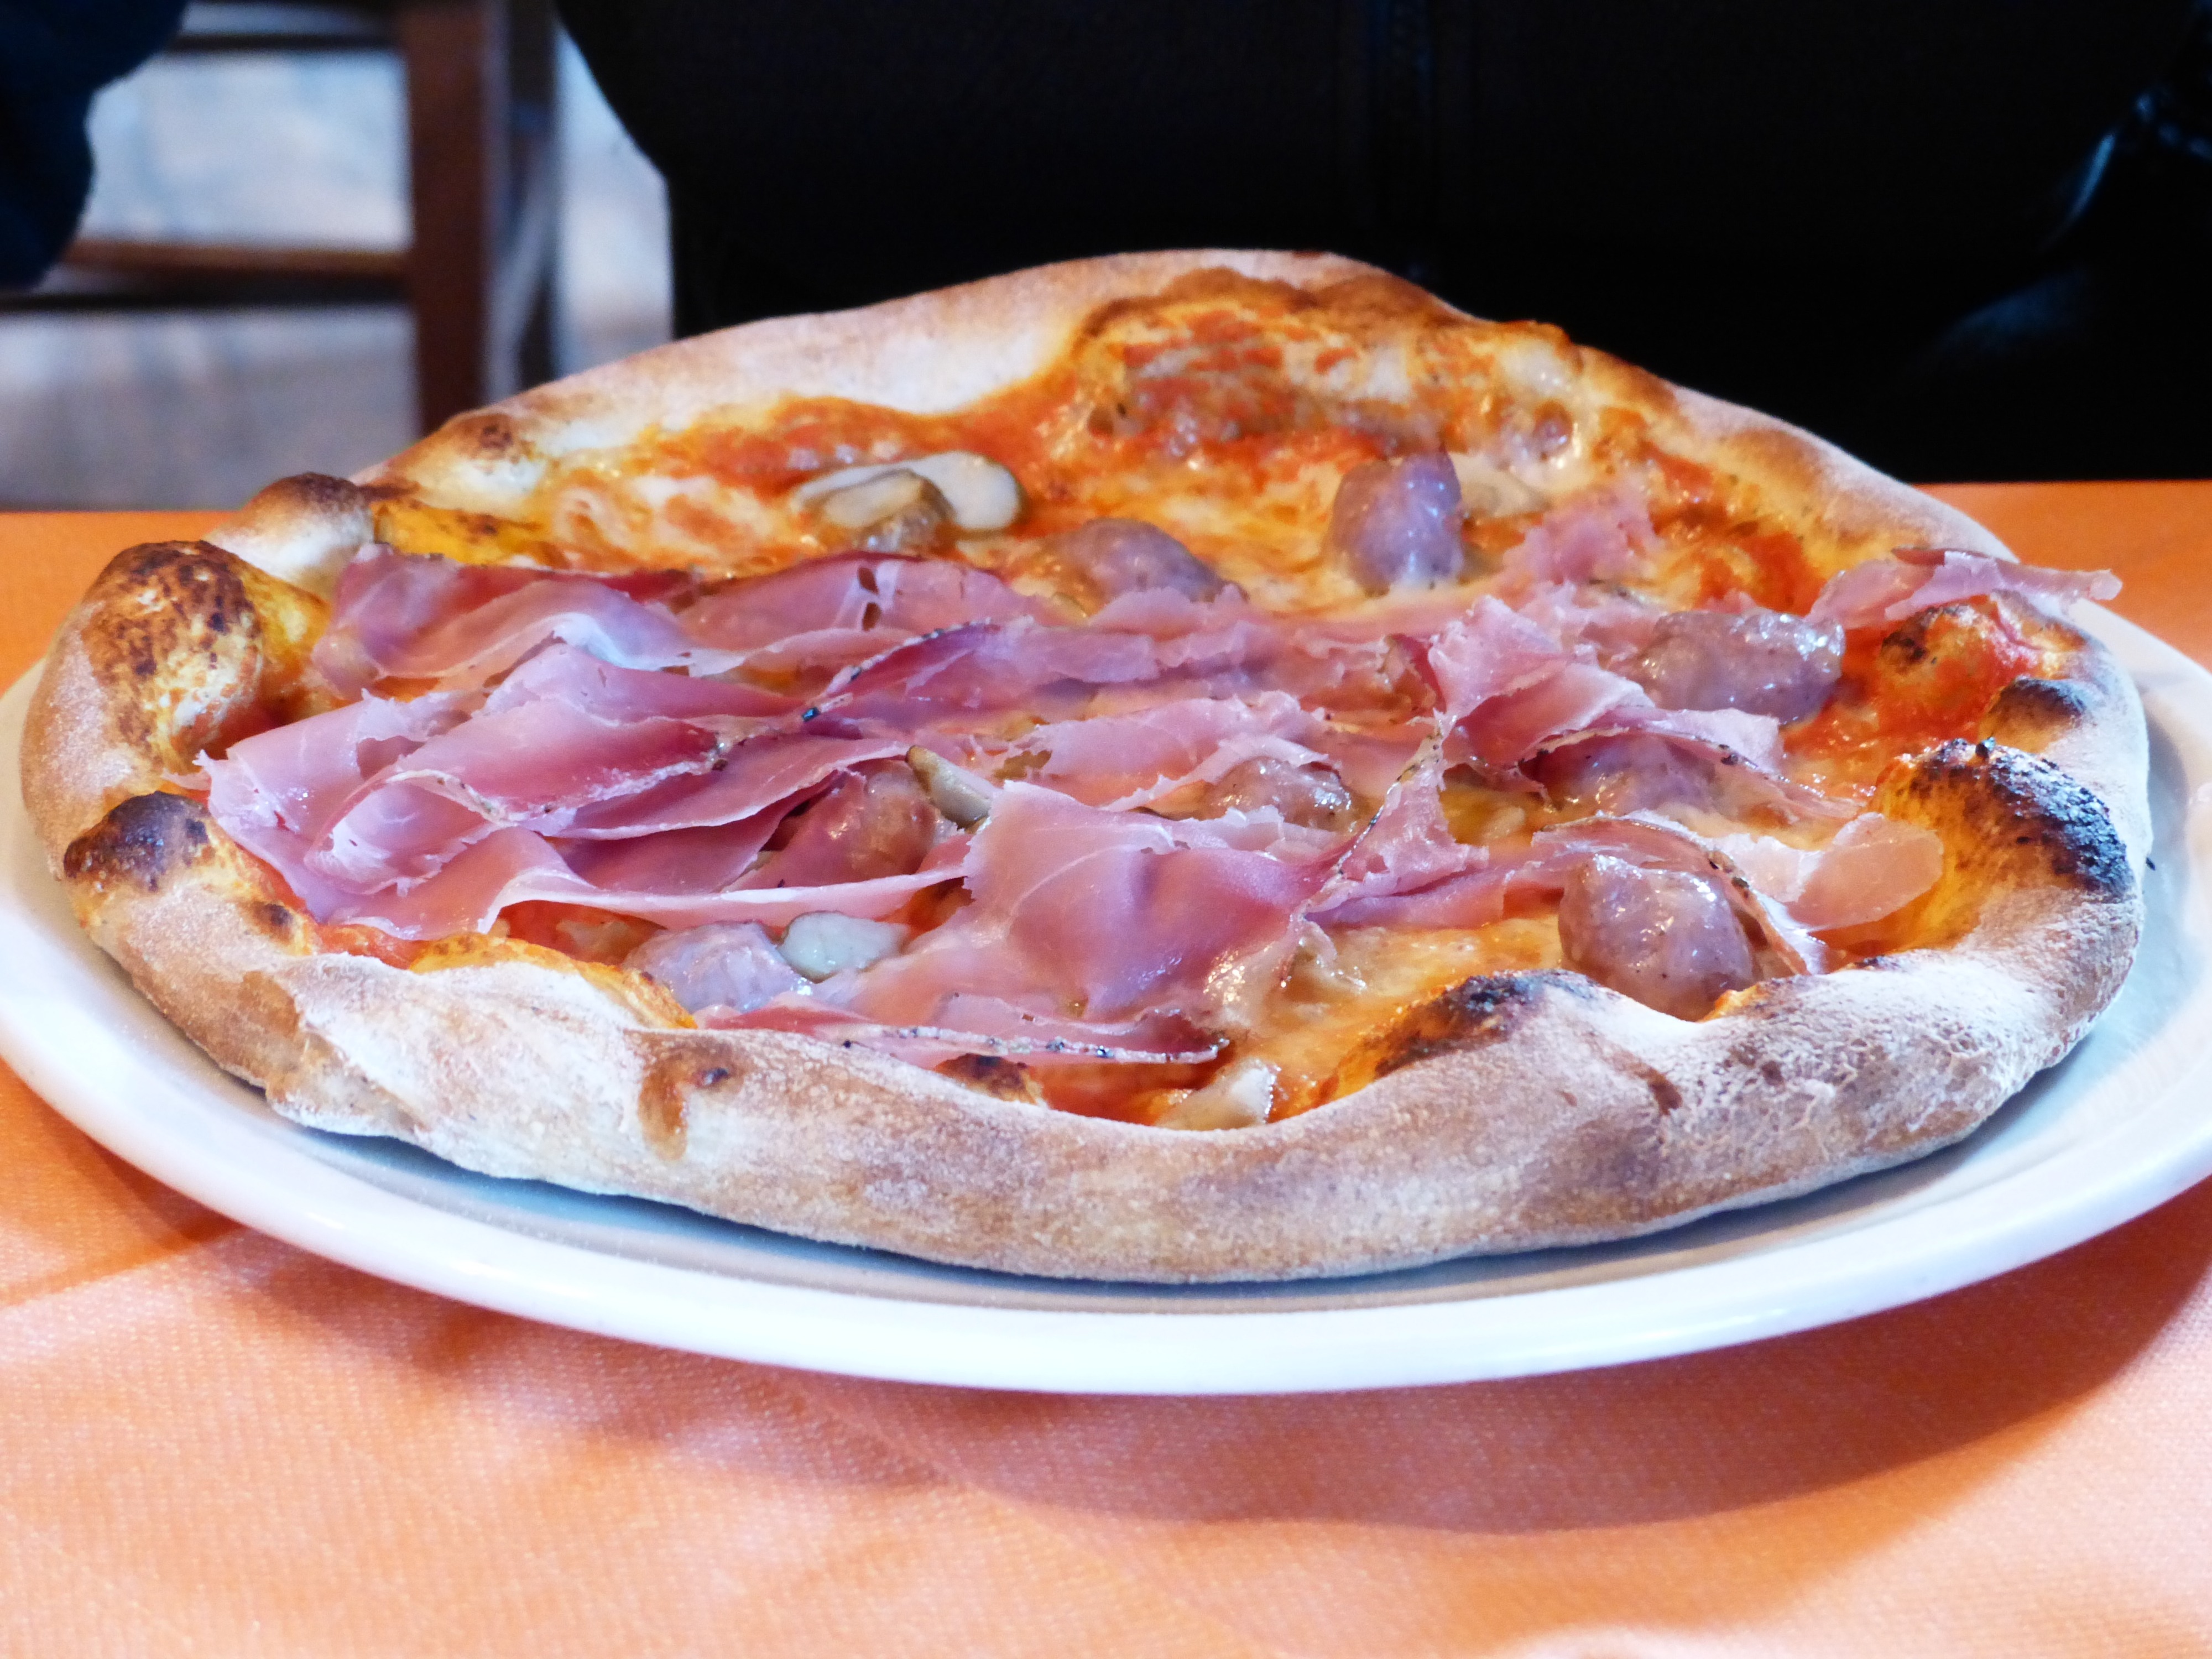
restaurant, dish, meal, food, plate, breakfast, eat, meat, lunch, cuisine, delicious, pizza, cheese, prosciutto, pepperoni, crust, dinner, italian, ham, pizza topping, italian food, pizza prosciutto, european food, salt cured meat